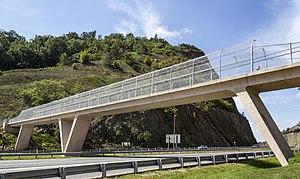
Le pont de Victor Cushwa à Sideling Hill, comté de Washington, Maryland, Etats-Unis